Coventry ring road

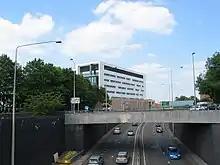
View of the ring road passing under a bridge, with a white office building and overhead signage visible in the distance

The first stage of the ring road built was a stretch south east of the city centre, from what is now junction 4 at London Road to junction 5 at Quinton Road. This section was intended to relieve nearby Parkside, Short Street and Much Park Street, which were heavily congested with traffic entering Coventry from London Road. The design was based on Gibson's 1940s plan, which included cycle tracks and footpaths on both sides, and envisaged it as a surface-level "linear park". The carriageways in stages one and two were wide, while the adjacent cycle tracks had a width of and the pedestrian pavements . The MOT approved stage one in December 1957, pledging 75 per cent of the estimated £310,000 cost for the stage. The MOT justified the grant, which was higher than was normal for the central government at the time, by citing Coventry's status as a "blitz city".